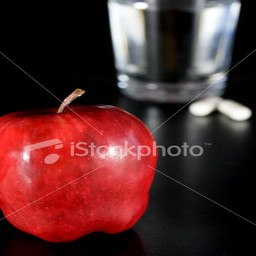
Label: Apple